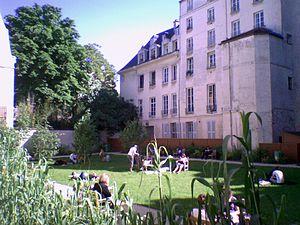
Le jardin des Rosiers - Joseph-Migneret, anciennement jardin Francs-Bourgeois - Rosiers, est un espace vert du 4ᵉ arrondissement de Paris.